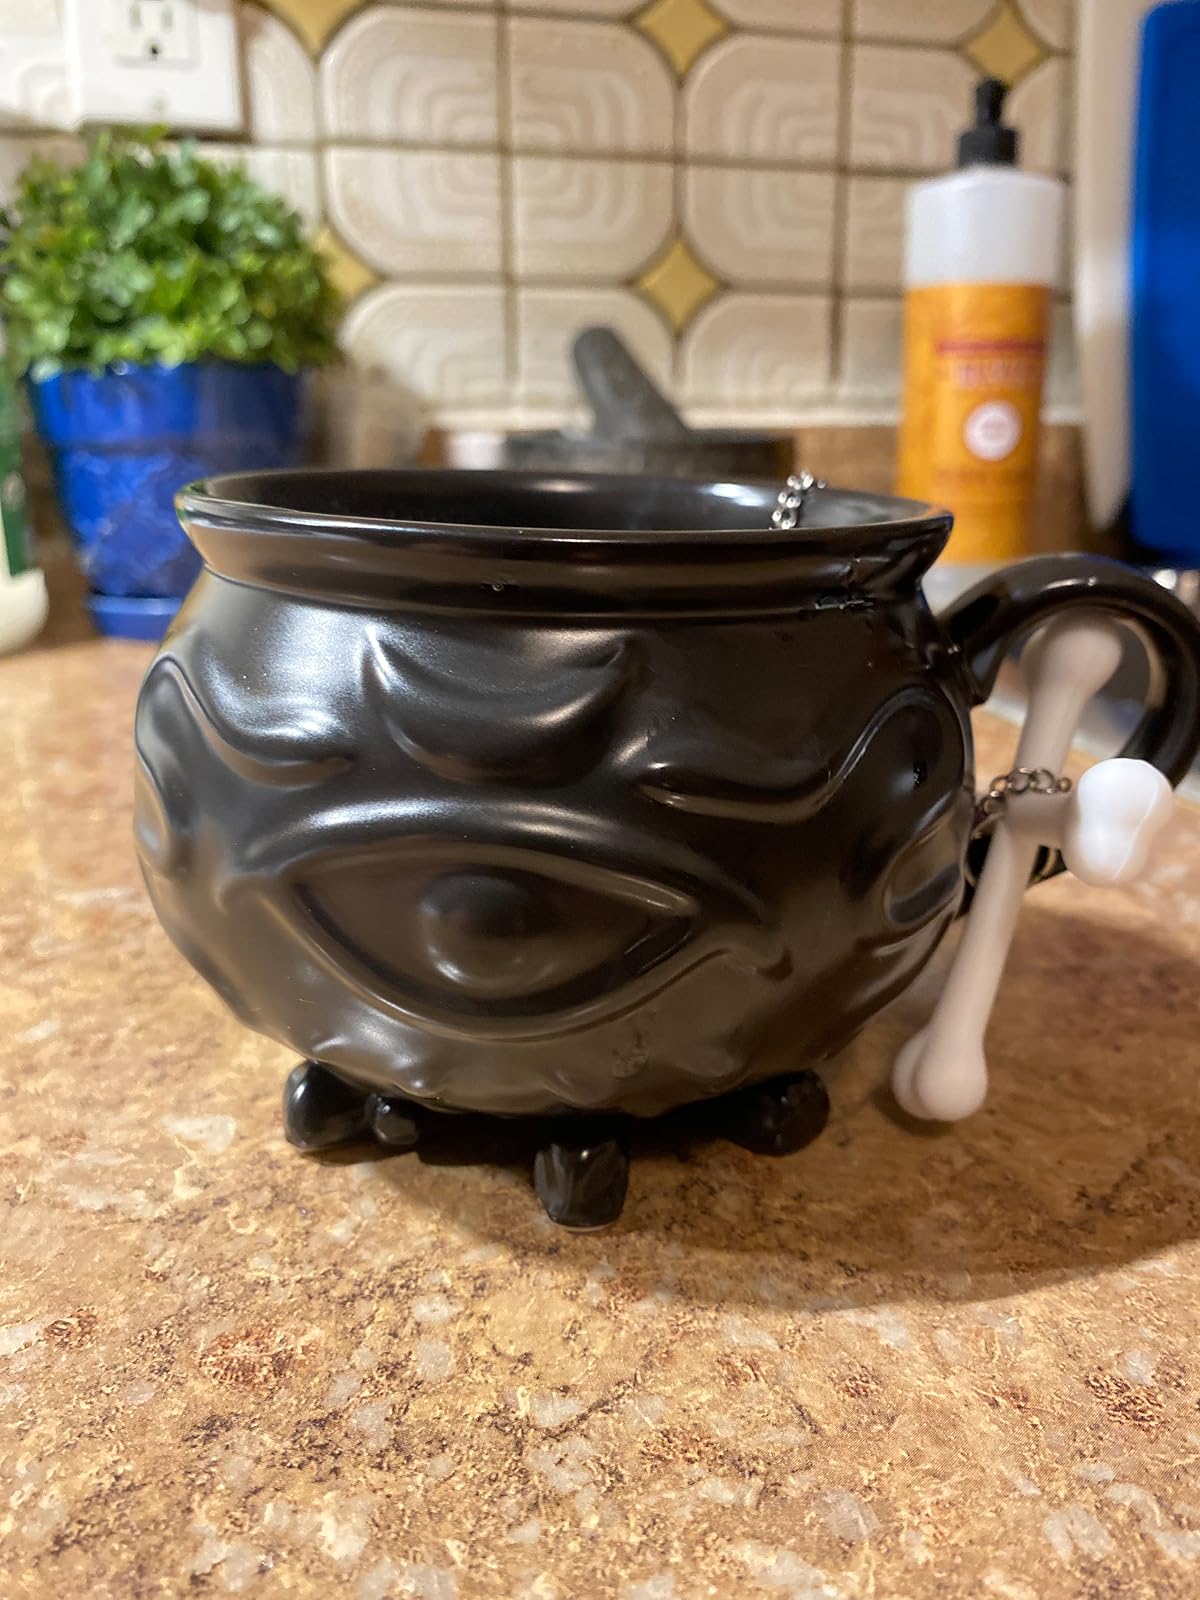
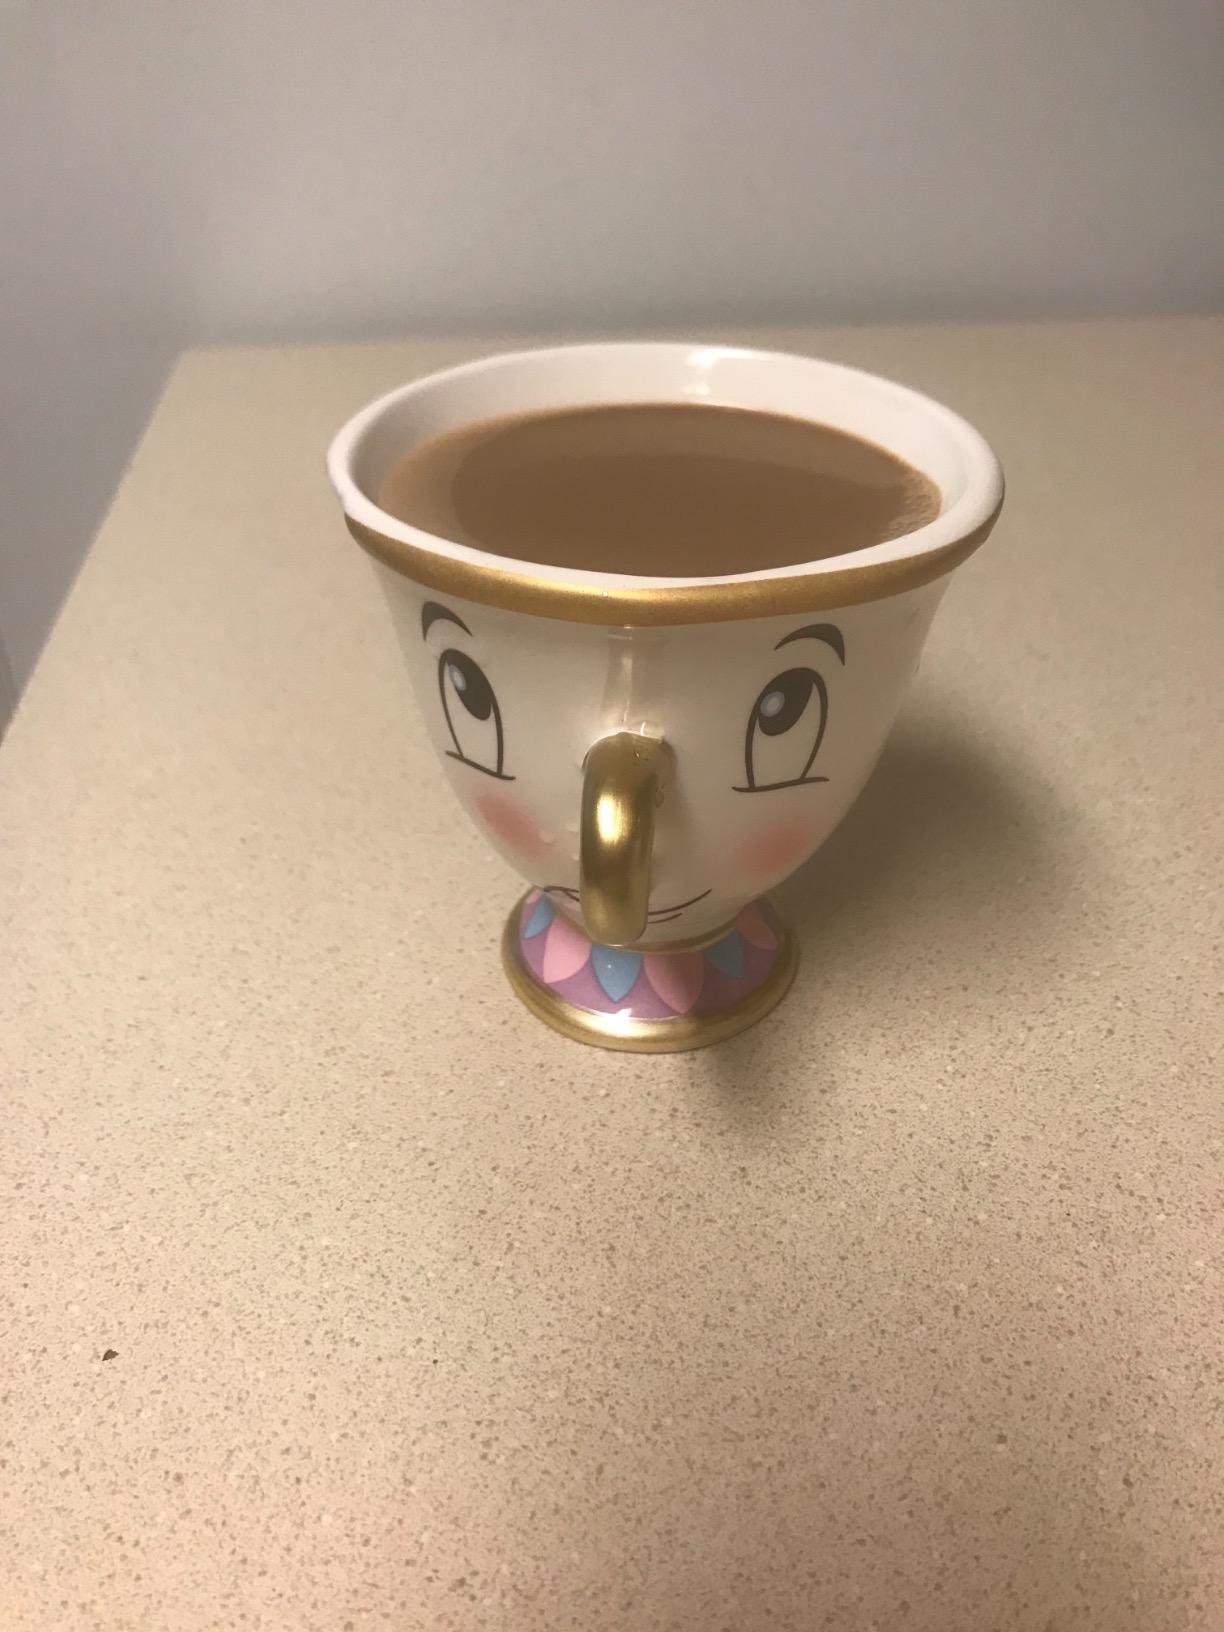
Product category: items_mug
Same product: no